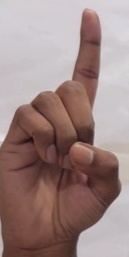
ASL sign: D